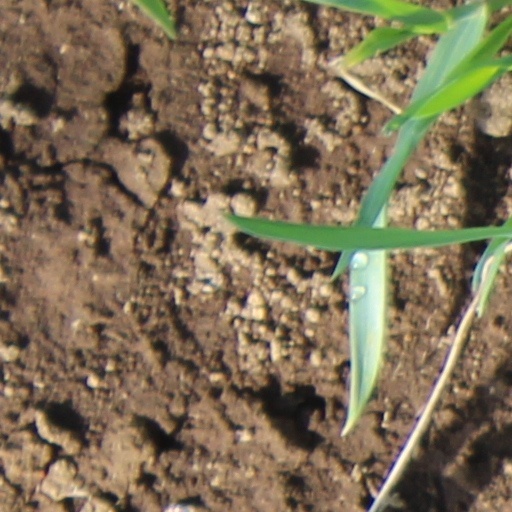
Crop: wheat